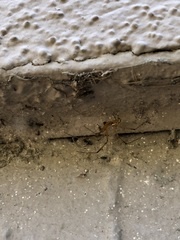
Species: Lactrodectus_hesperus